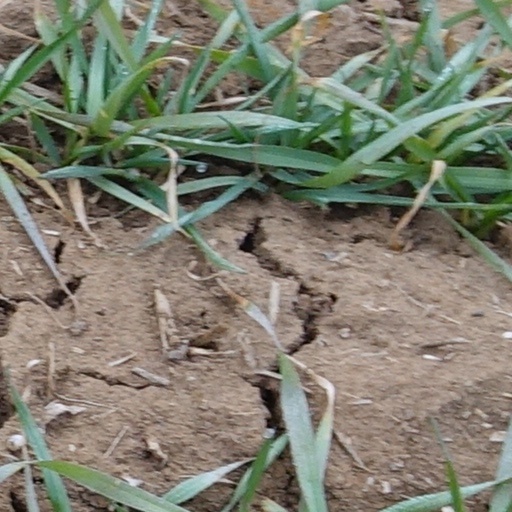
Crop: wheat